Archibald's Next Big Thing

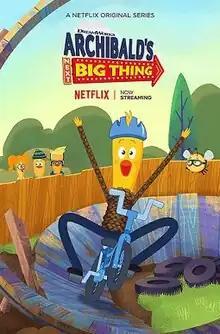
Promotional poster

Archibald's Next Big Thing (known as Archibald's Next Big Thing Is Here! starting in its third season) is an American animated sitcom created by Tony Hale for Netflix and Peacock. The plot revolves around Archibald Strutter, a positive chicken who often goes astray, but always finds his way back home.